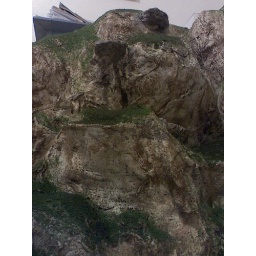
bike mountain middle from below with grass